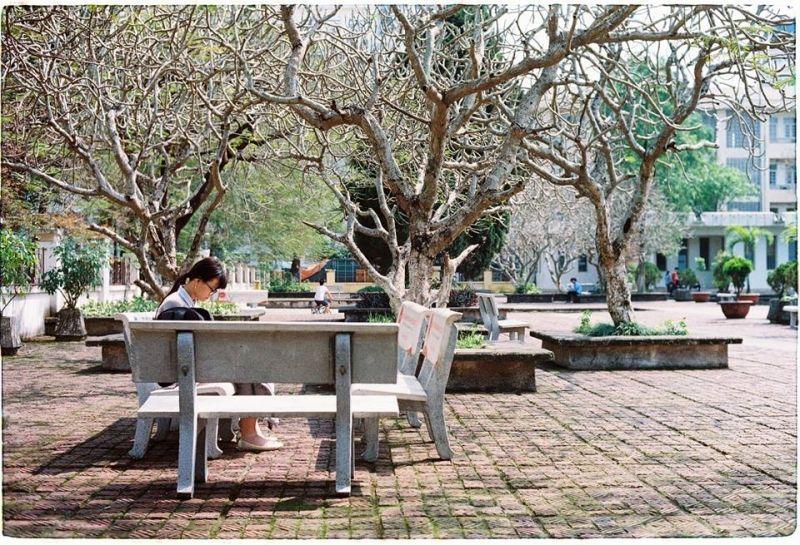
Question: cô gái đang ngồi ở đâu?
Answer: đang ngồi trên một chiếc ghế đá